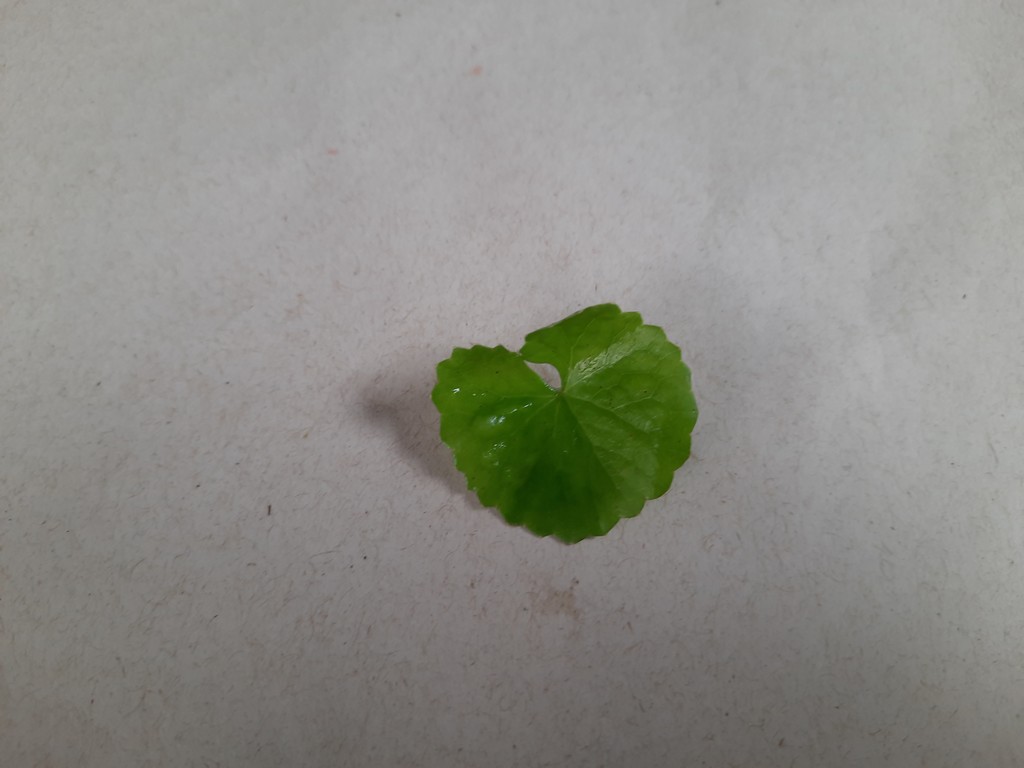
Label: Healthy